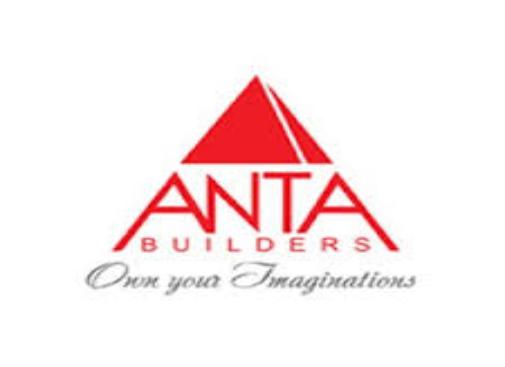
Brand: ANTA
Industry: Clothes